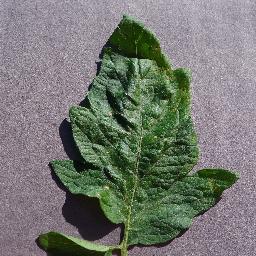
Label: Tomato___Target_Spot